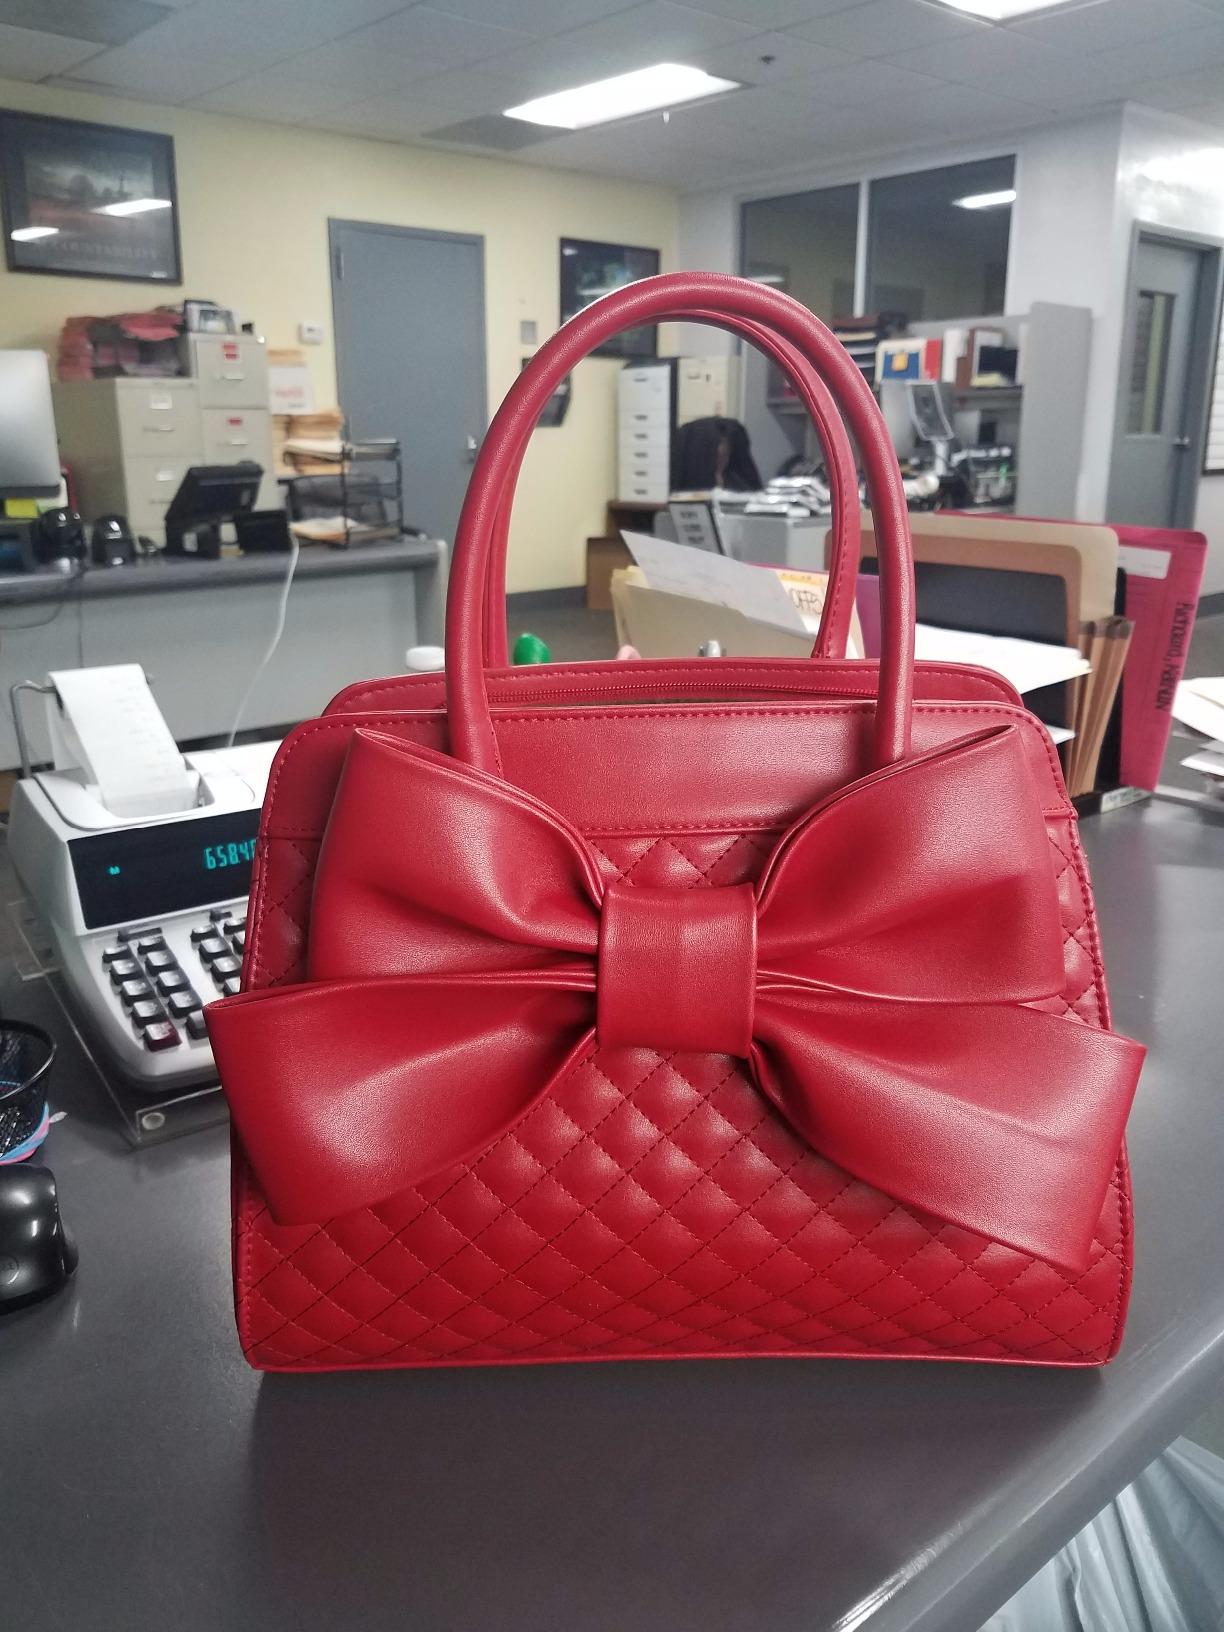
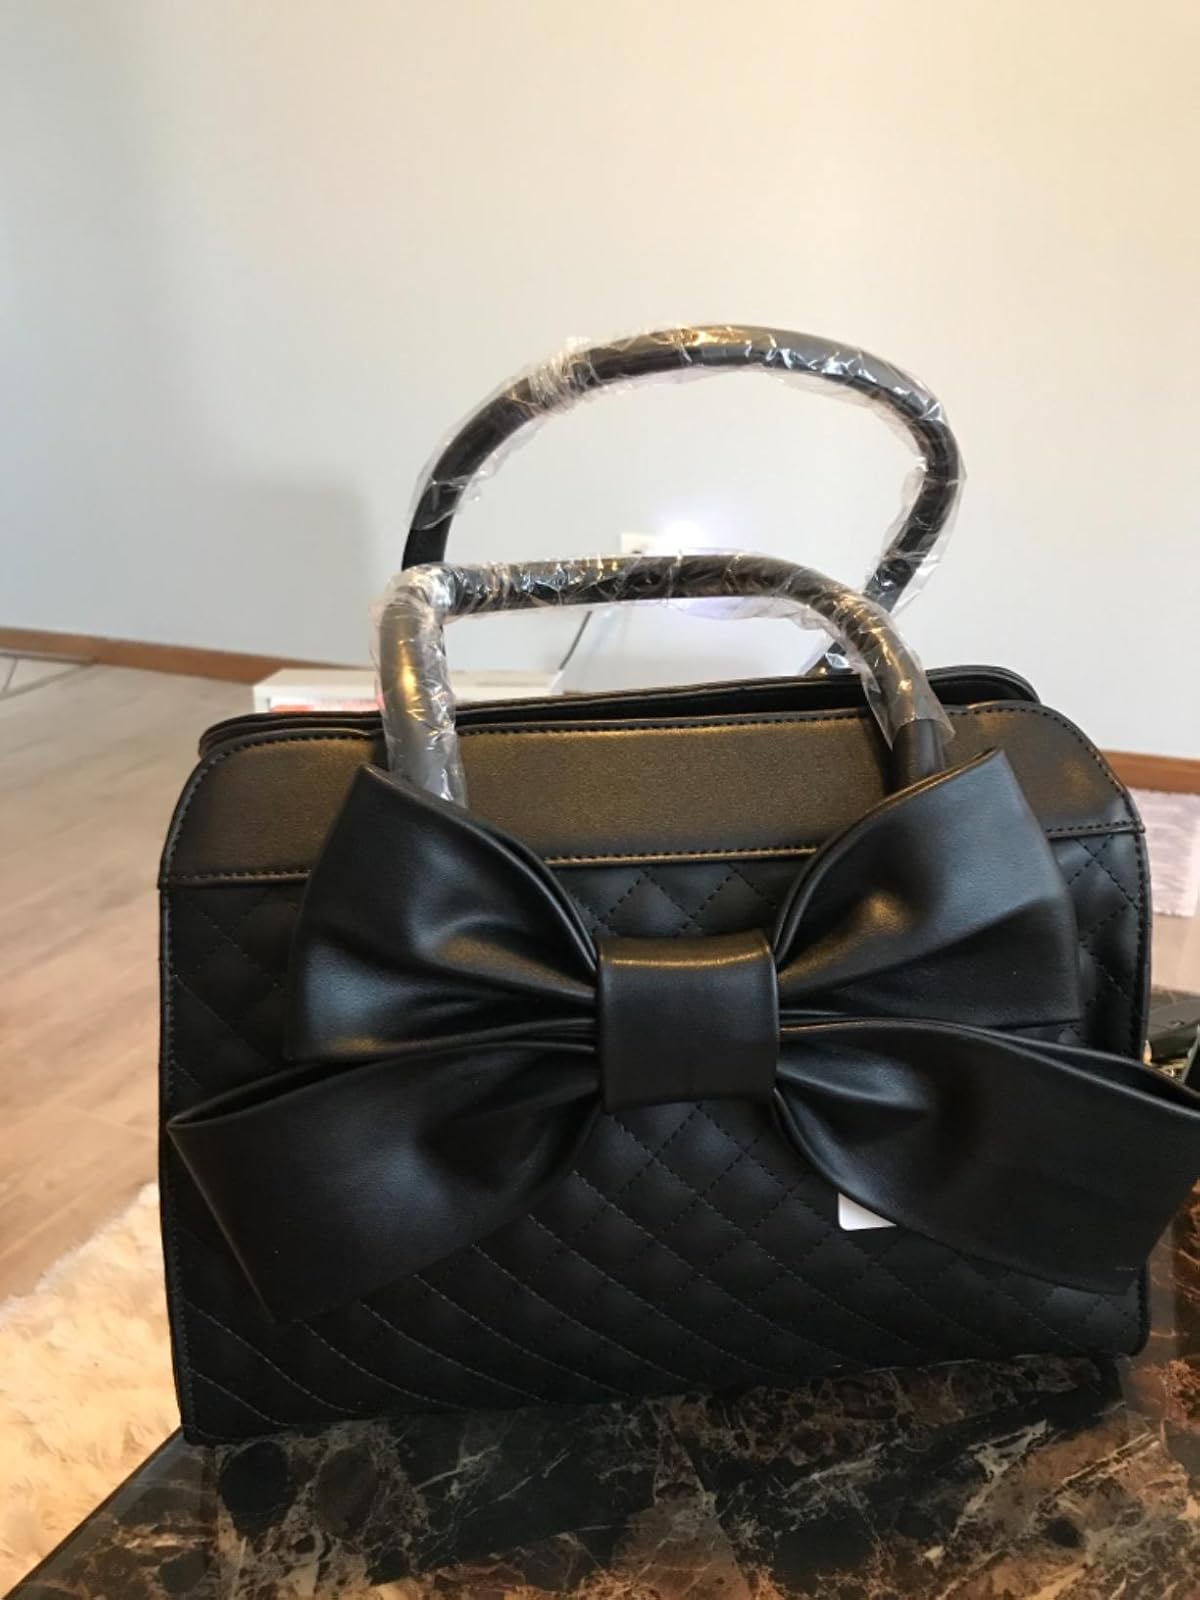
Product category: accessories_handbag
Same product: no